Wannsee Conference

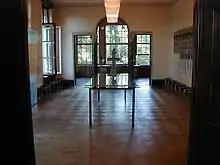
The conference room at the Wannsee Conference House (2003)

Heydrich went on to say that in the course of the "practical execution of the final solution", Europe would be "combed through from west to east", but that Germany, Austria, and the Protectorate of Bohemia and Moravia would have priority, "due to the housing problem and additional social and political necessities". This was a reference to increasing pressure from the Gauleiters (regional Nazi Party leaders) in Germany for the Jews to be removed from their areas to allow accommodation for Germans made homeless by Allied bombing, as well as to make space for laborers being imported from occupied countries. The "evacuated" Jews, he said, would first be sent to "transit ghettos" in the General Government, from which they would be transported eastward. Heydrich said that to avoid legal and political difficulties, it was important to define who was a Jew for the purposes of "evacuation". He outlined categories of people who would not be killed. Jews over 65 years old, and Jewish World War I veterans who had been severely wounded or who had won the Iron Cross, might be sent to Theresienstadt concentration camp instead of being killed. "With this expedient solution", he said, "in one fell swoop, many interventions will be prevented."